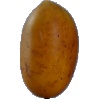
Label: Cucumber Ripe 2